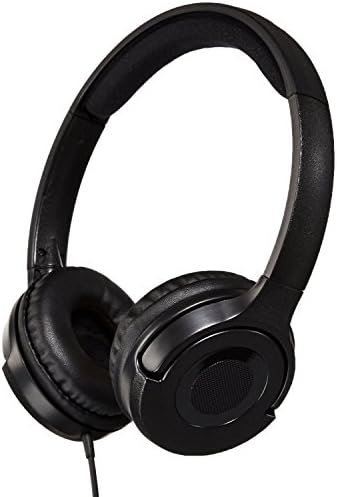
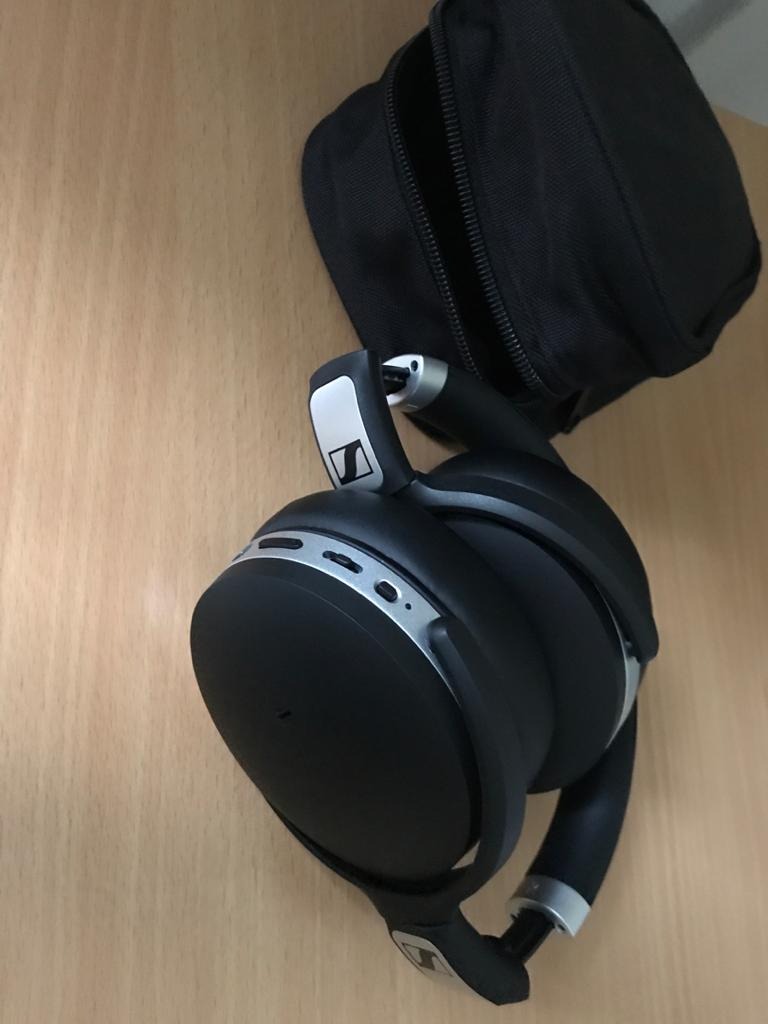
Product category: headphones
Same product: no